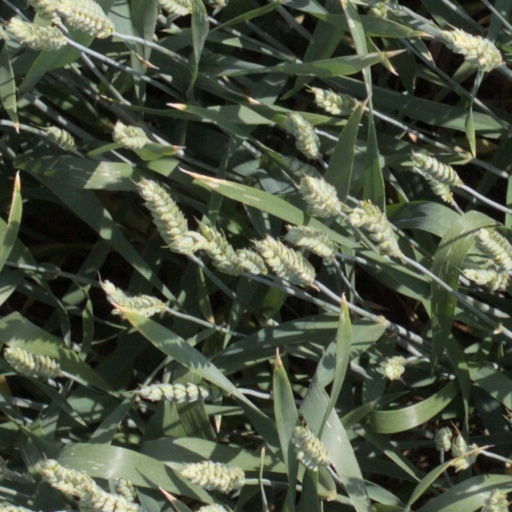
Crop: wheat